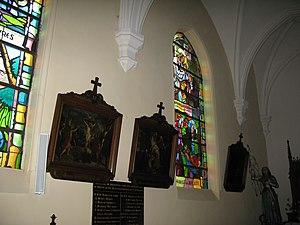
Eglise Saint-Omer de Brouckerque, mur nord, vitraux et tableaux représentant le chemin de croix.
L'église Saint-Omer de Brouckerque est l'église du village de Brouckerque. C'est un monument très fortement ancré dans le patrimoine du village, comme l'en atteste son nom : Brouckerque signifie en flamand « l'église des marais ». Elle a été classée monument historique en 1973.